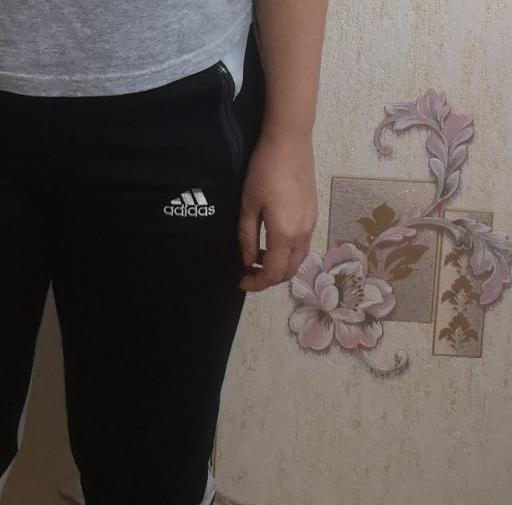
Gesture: no_gesture